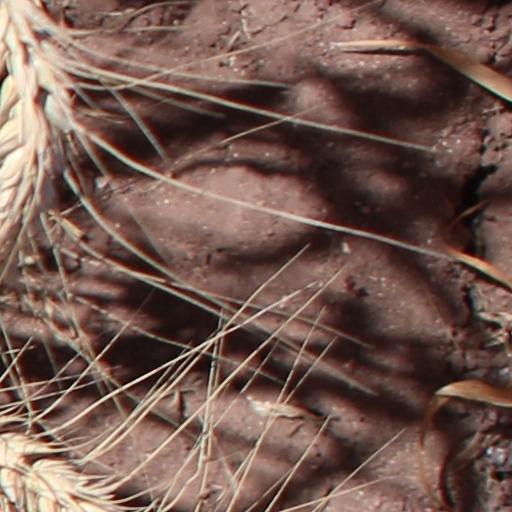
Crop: wheat